IBM 7950 Harvest

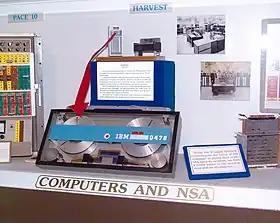
A HARVEST tape cartridge.

The TRACTOR tape system, part of the HARVEST system, was unique for its time. It included six tape drives, which handled tape in cartridges, along with a library mechanism that could fetch a cartridge from a library, mount it on a drive, and return it to the library. The transfer rates and library mechanism were balanced in performance such that the system could read two streams of data from tape, and write a third, for the entire capacity of the library, without any time wasted for tape handling.